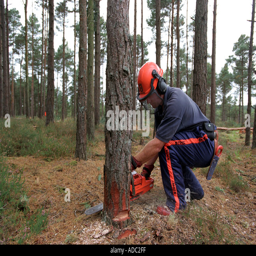
lumberjack at work in a forest